USS Argus (1803)

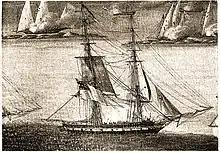
USS Argus (1803), circa unknown

Smith found that U.S. Navy officers disliked the name "Merrimack" for the new brig, and he directed that she be renamed "Argus", the first U.S. Navy ship of that name, on 4 June 1803. Although work on her construction proceeded quickly at first, Decatur reported on 11 July 1803 soon after arriving to take command that her construction had fallen behind schedule, although her builders assured him that she would be launched before the end of July. Decatur recruited her crew and procured her armament from Providence, Rhode Island, but by the beginning of August 1803 heavy and persistent rains had delayed her launching by two weeks. Her launch day finally came on 20 August 1803, but the attempt to launch her failed when she did not move down the ways. After the ways degree of incline was increased, "Argus" was successfully launched on 21 August 1803. Labor problems during her fitting out then delayed her completion but, though no document recording the date of her commissioning has been found, she was in commission and ready for sea by early September 1803.